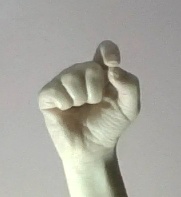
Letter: fa